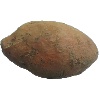
Label: Potato Sweet 1